Second courtyard of Prague Castle

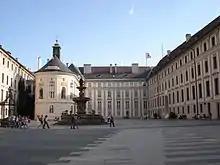
The courtyard in 2006

The second courtyard is one of four at Prague Castle, in Prague, Czech Republic. It features Kohl's Fountain, St Cross Chapel and a well from the 17th century with a cast iron grille.